General Post Office Building, Shanghai

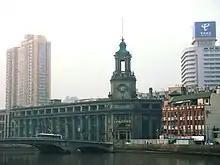
General Post Office Building viewed from the east

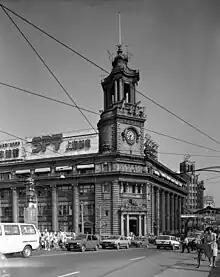
General Post Office in 1994

The General Post Office Building is the head post office of Shanghai, China. Built in 1924, the four-story building is located at 395 Tiandong Road, at the north end of the Sichuan Road Bridge, on the banks of the Suzhou Creek.